Gwion Gwion rock paintings

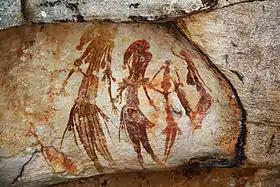
Gwion Gwion (Tassel) figures wearing ornate costumes

The Gwion Gwion rock paintings, Gwion figures, Kiro Kiro or Kujon (also known as the Bradshaw rock paintings, Bradshaw rock art, Bradshaw figures and the Bradshaws) are one of the two major regional traditions of rock art found in the north-west Kimberley region of Western Australia. Key traditional owners have published their own account of the meaning of the images. However the identity of the artists and the age of the art are contended within archaeology and amongst Australian rock art researchers. A 2020 study estimates that most of the anthropomorphic figures were created 12,000 years ago, based on analysis of painted-over wasps' nests. These aspects have been debated since the works were seen, and recorded, in 1891 by pastoralist Joseph Bradshaw, after whom they were named until recent decades. As the Kimberley is home to many traditional owners, the rock art is referred to and known by many different names in the local languages, the most common of which are "Gwion Gwion" or Kiro Kiro/"Giro Giro." The art consists primarily of human figures ornamented with accessories such as bags, tassels and headdresses.